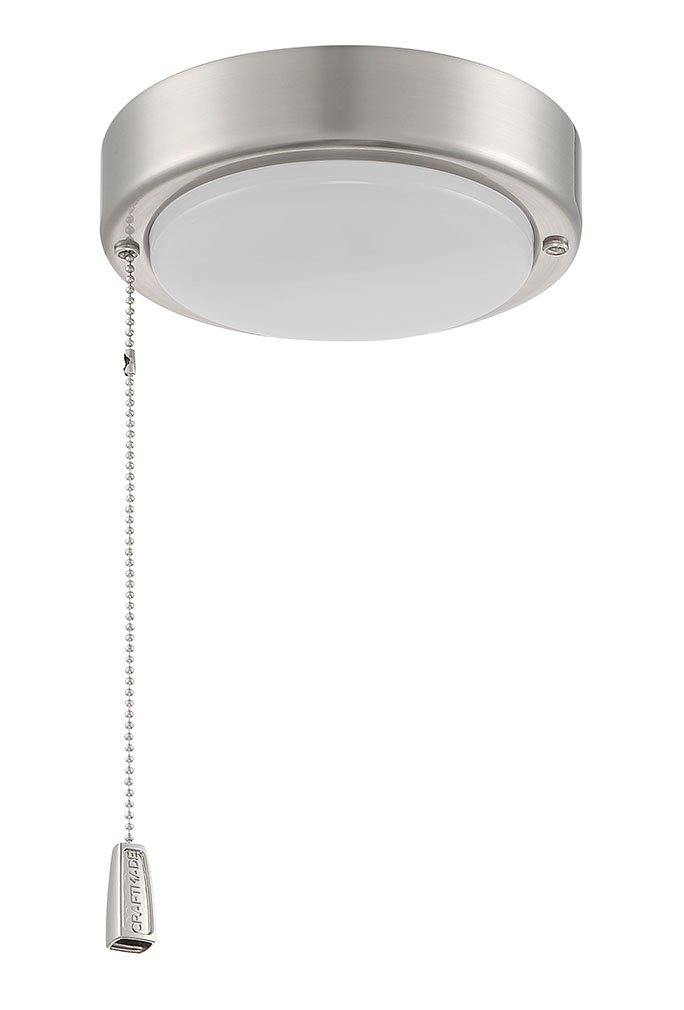
Craftmade Lighting LK2901-BNK  Light Kit-Disk Fan Brushed Polished Nickel
Craftmade Lighting LK2901-BNK Light Kit-Disk Led Disk Fan Light Kit Fan Pewter, Nickel, Silver Transitional White. Please refer to the datasheet for all product specifications. Craftmade Lighting MPN: LK2901-BNK
Brand: Craftmade Lighting
Category: Home & Garden > Household Appliance Accessories > Fan Accessories > Lighting System Kits